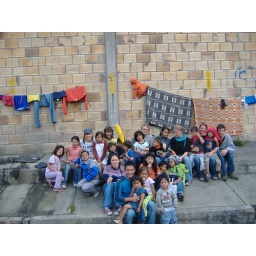
our last day in colombianita, sitting on the sidewalk across from the houses which were destroyed the following day.